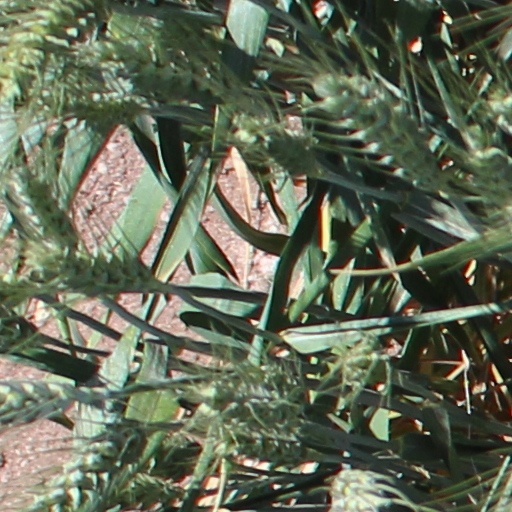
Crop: wheat